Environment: real
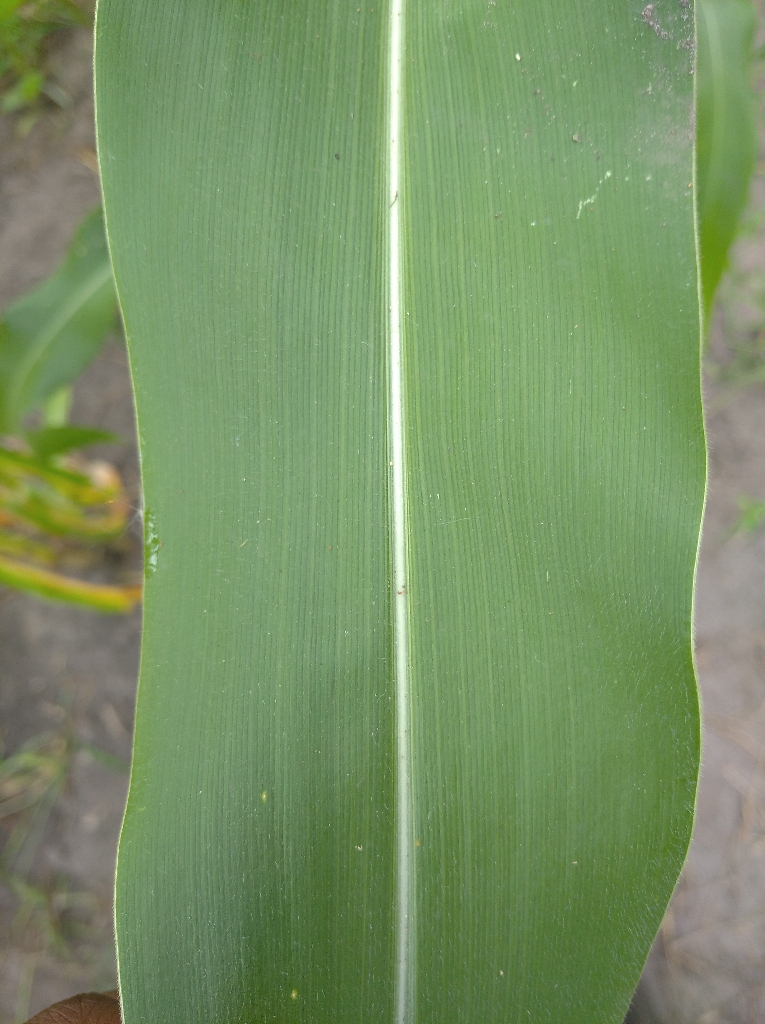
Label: healthy